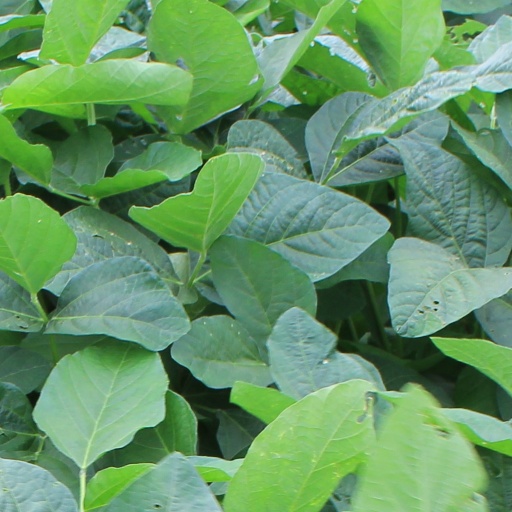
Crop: soybean